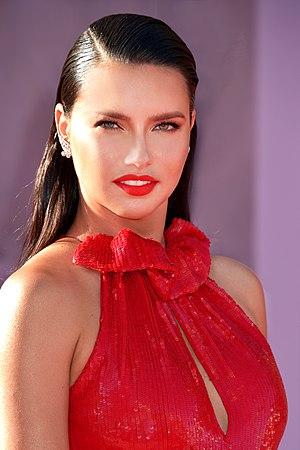
Adriana Lima est une mannequin brésilienne née le 12 juin 1981 à Salvador de Bahia. En 2000, elle devient un « ange » de la marque de lingerie américaine Victoria's Secret et y est resté jusqu’en 2018. Elle a le record de longévité des « anges » de Victoria’s Secret. De 2003 à 2009, et depuis 2014, elle représente la marque de cosmétiques Maybelline. Elle est également connue pour ses campagnes publicitaires pour les automobiles Kia Motors.